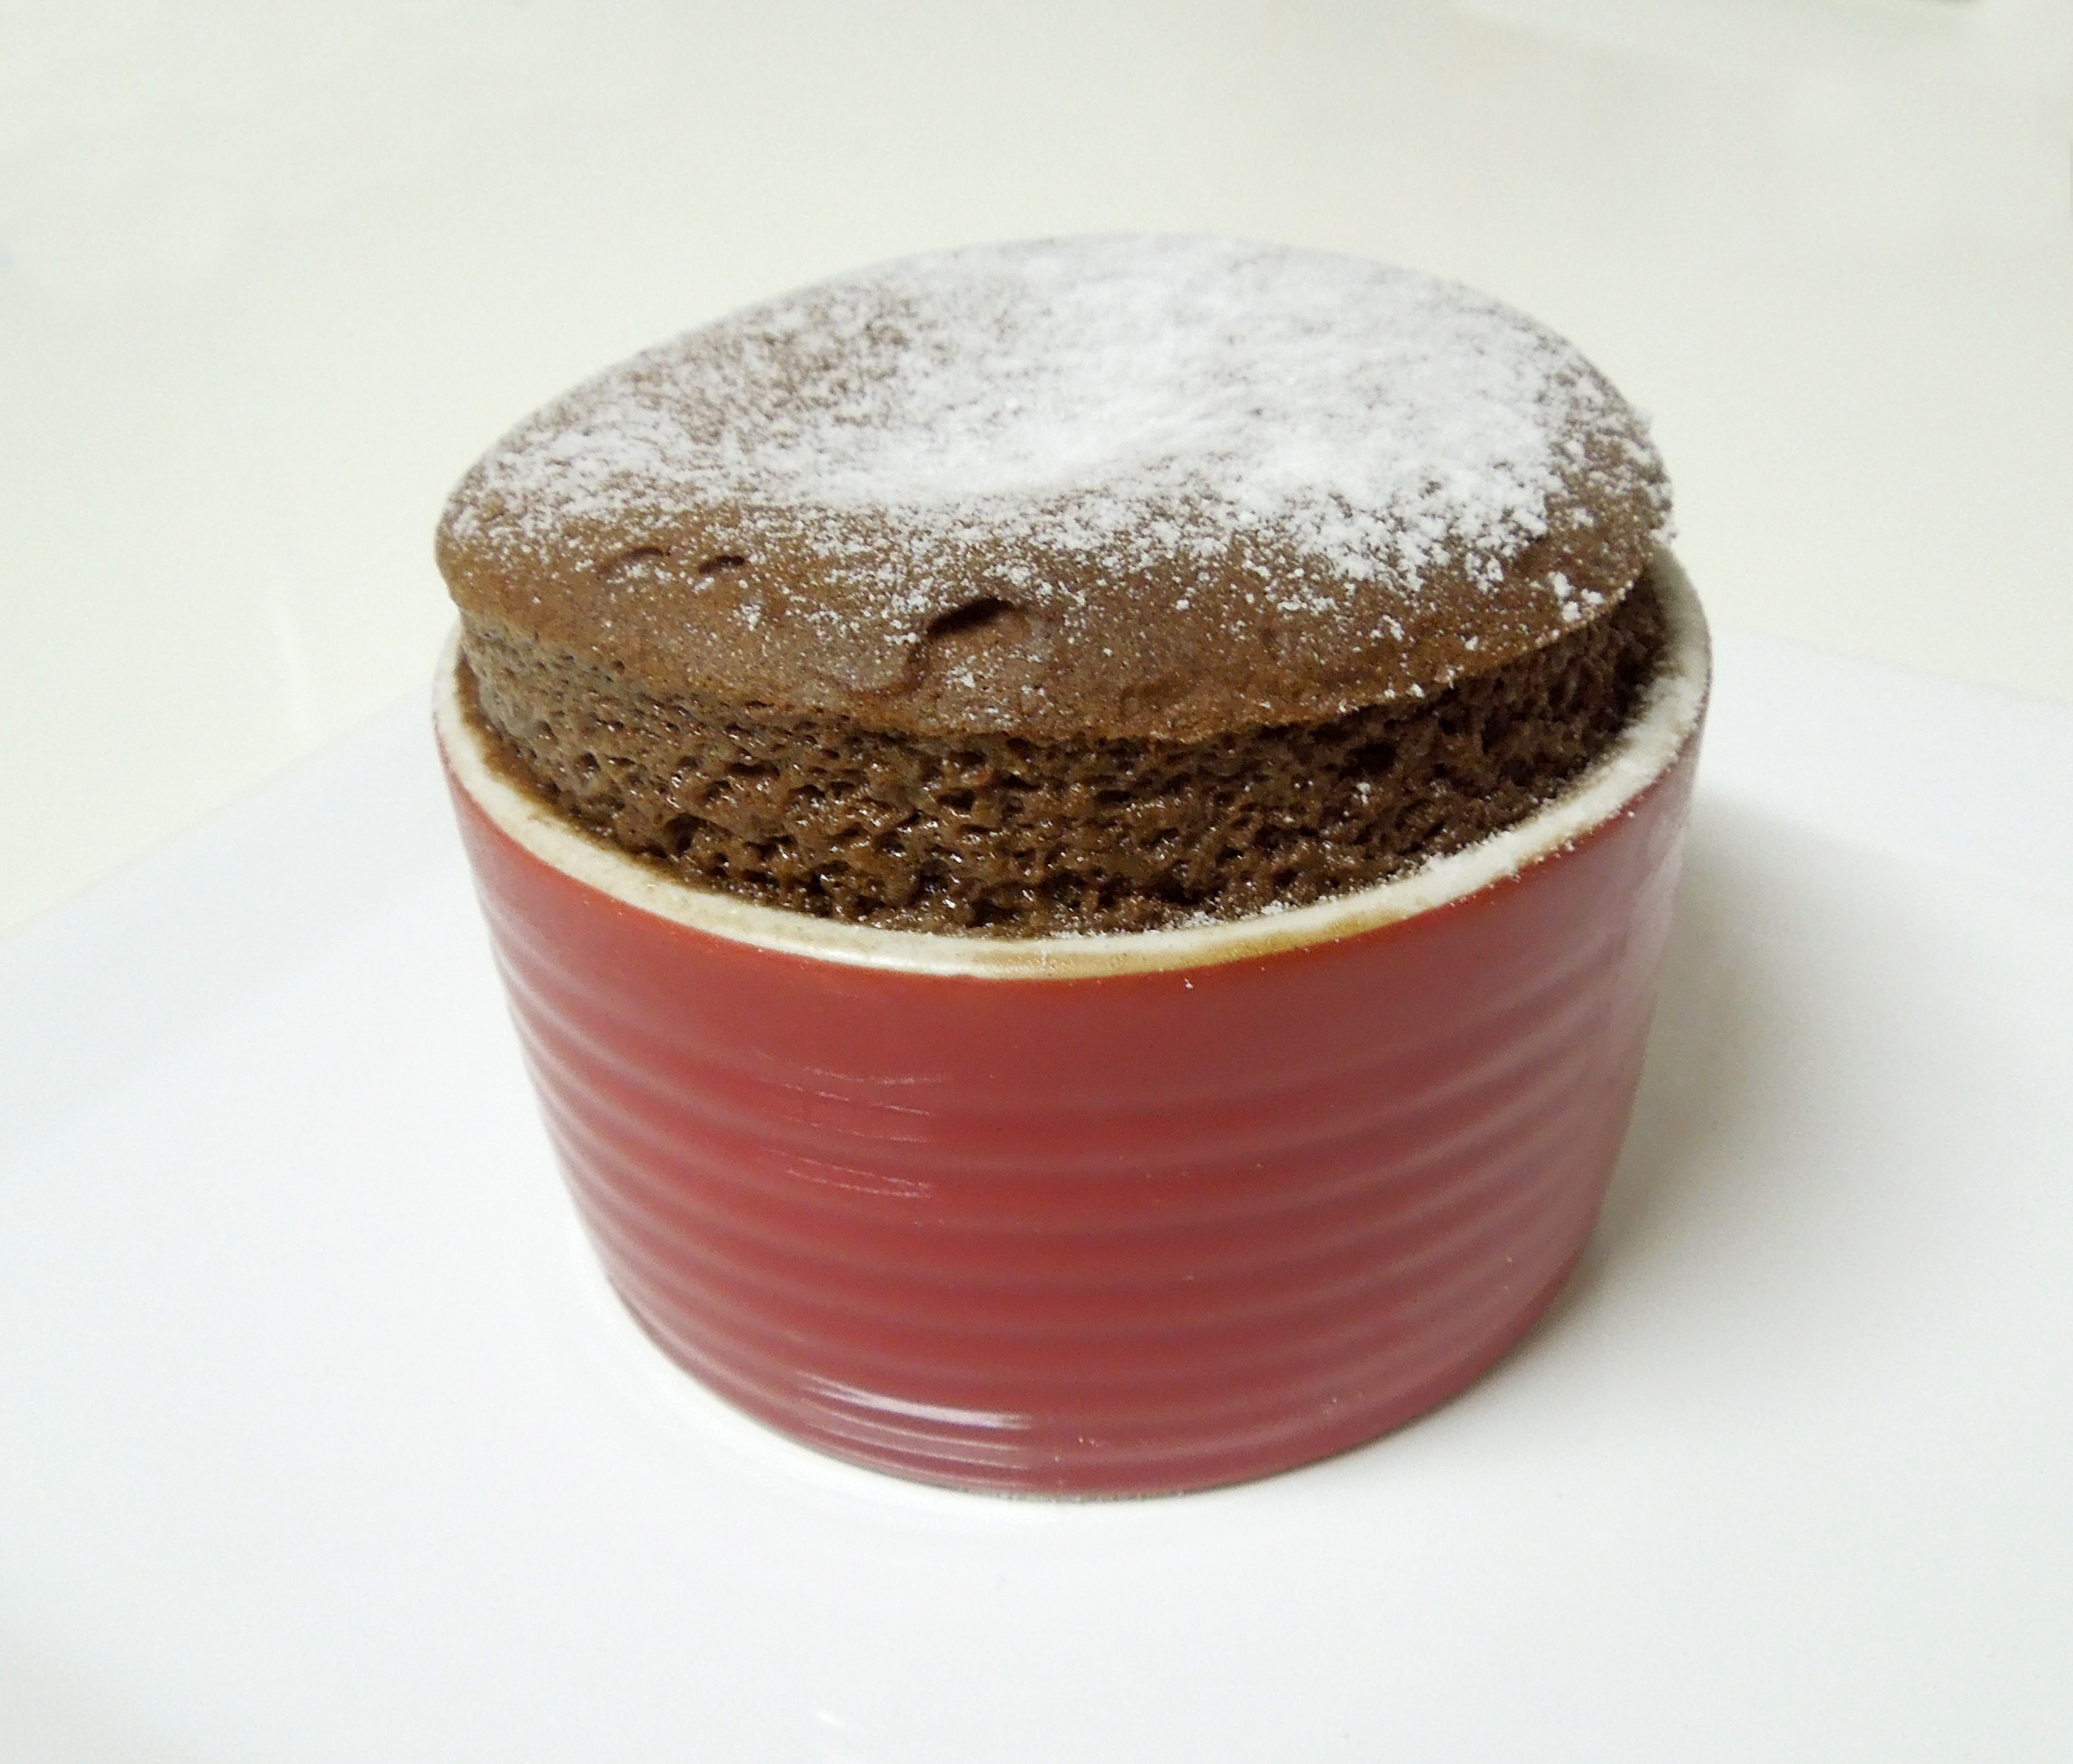
sweet, food, produce, chocolate, baking, dessert, cake, chocolate cake, icing, candy, souffle, baked goods, flavor, goodies, dainty